Francis Fitton

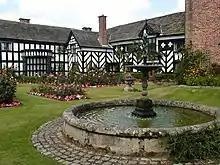
Gawsworth Old Hall

He was a younger son of Edward Fitton of Gawsworth, Cheshire, and Mary Harbottle, an heiress of Guiscard Harbottle of Horton and Beamish in Northumberland. His own estates were at Wadborough in Worcestershire (a Latimer property which had belonged to Katherine Parr), Binfield in Berkshire, and Heckfield, Hampshire, where he had a house called "Holleshotte".